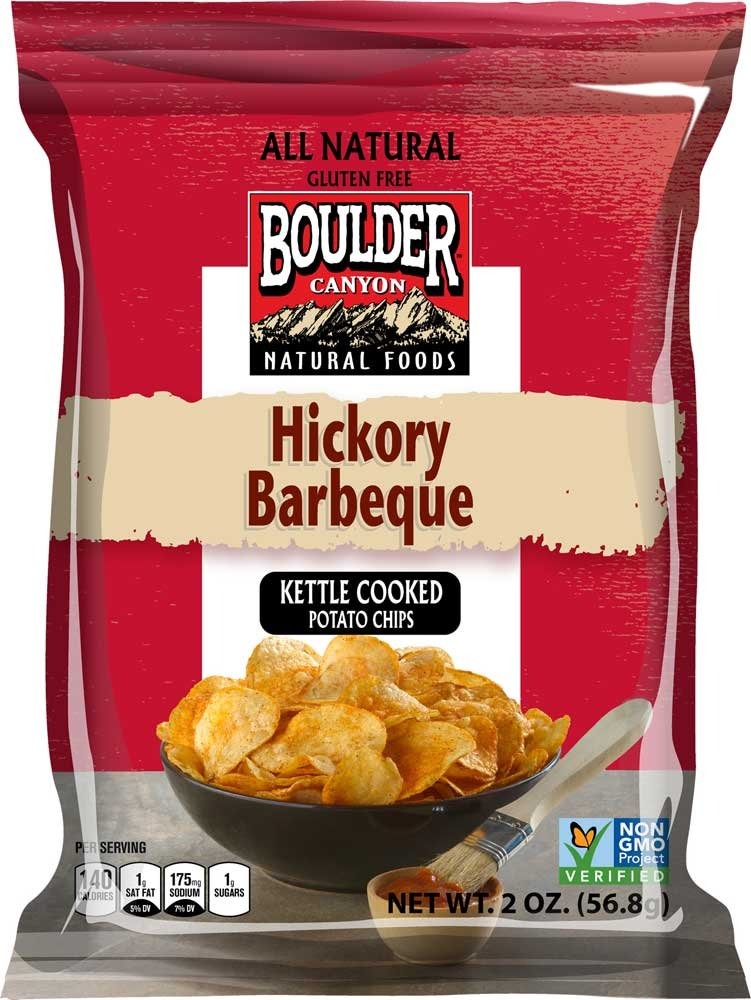
Item Name: Boulder Canyon Hickory Barbeque Kettle Cooked Potato Chips - 2 oz. bag, 8 per case
Product Description: Boulder Canyon Hickory Barbeque Kettle Cooked Potato Chips - 2 oz. bag, 8 per case Boulder Canyon Hickory Barbeque Potato Chips deliver a sweet, smoked flavor that takes you back to your favorite outdoor barbeque. These rugged, rich and tangy chips feature a robust combination of hickory flavor, garlic and onion in an all natural snack. All Natural, Gluten Free, Zero Trans Fat, Zero Cholesterol
Value: 16.0
Unit: Ounce

Price: 33.74